José María Mazón Sainz

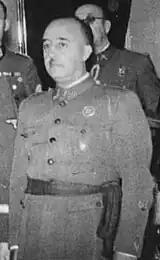
Franco, 1940

According to his own declaration Mazón collaborated with the military when preparing the July 1936 coup, but no details are known. The province was easily seized by the rebels; on July 29, 1936 Mazón was nominated to comisión gestora, which acted as the new Haro ayuntamiento. There is scarcely any information available on his activities during first months of the war; it is known that his role of the party "jefe provincial" was converted into the provincial Carlist "comisario de guerra". He was first noted as taking part in nationwide executive structures on March 22, 1937, when all provincial comisarios de guerra gathered in Burgos to discuss the threat of would-be amalgamation into a state party. Within the strongly divided body Mazón was among the Rodezno-led faction which supported compliance with the military pressure; they prevailed and he formed part of a 5-member delegation tasked with communicating the news to Franco. Generalissimo saw them on March 27, appeared delighted and asked them to act “in the spirit of unity”.